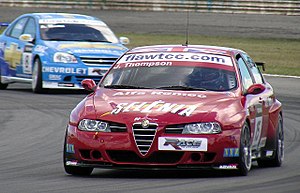
Alfa Romeo 156 / Historie / Facelift
Alfa Romeo 156 er en stor mellemklassebil fra FIAT-koncernen bygget på Alfa Sud-fabrikken i Cassino, mellem Rom og Napoli, fra efteråret 1997 og sommeren 2005.